Ulavuthurai

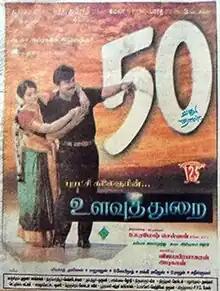
Poster

Ulavuthurai is a 1998 Indian Tamil-language action film directed by D. S. Ramesh Selvan. The film stars Vijayakanth, Meena and Sanghavi, with Radha Ravi, Janagaraj, Carlos, Jassi Singh, and Hemanth Ravan, among others, play supporting roles. It was released on 14 January 1998, and failed at the box office.